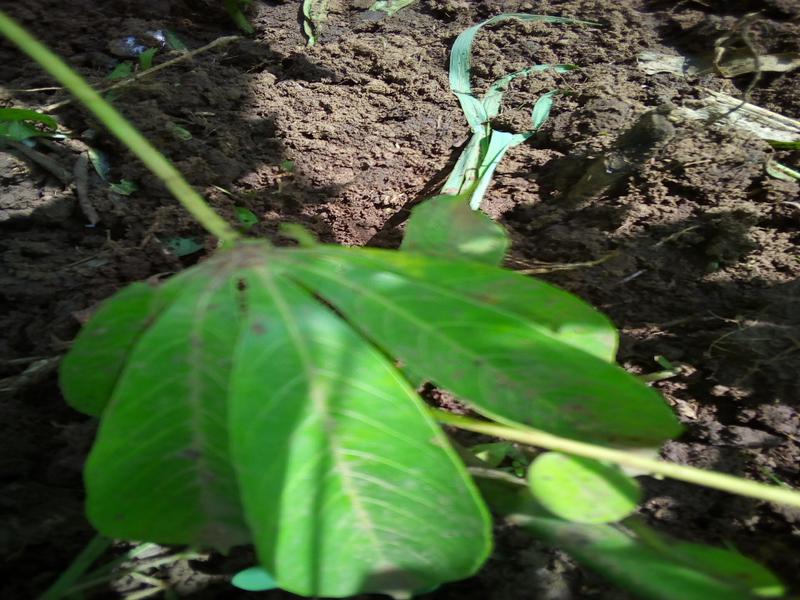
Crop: cassava
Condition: healthy